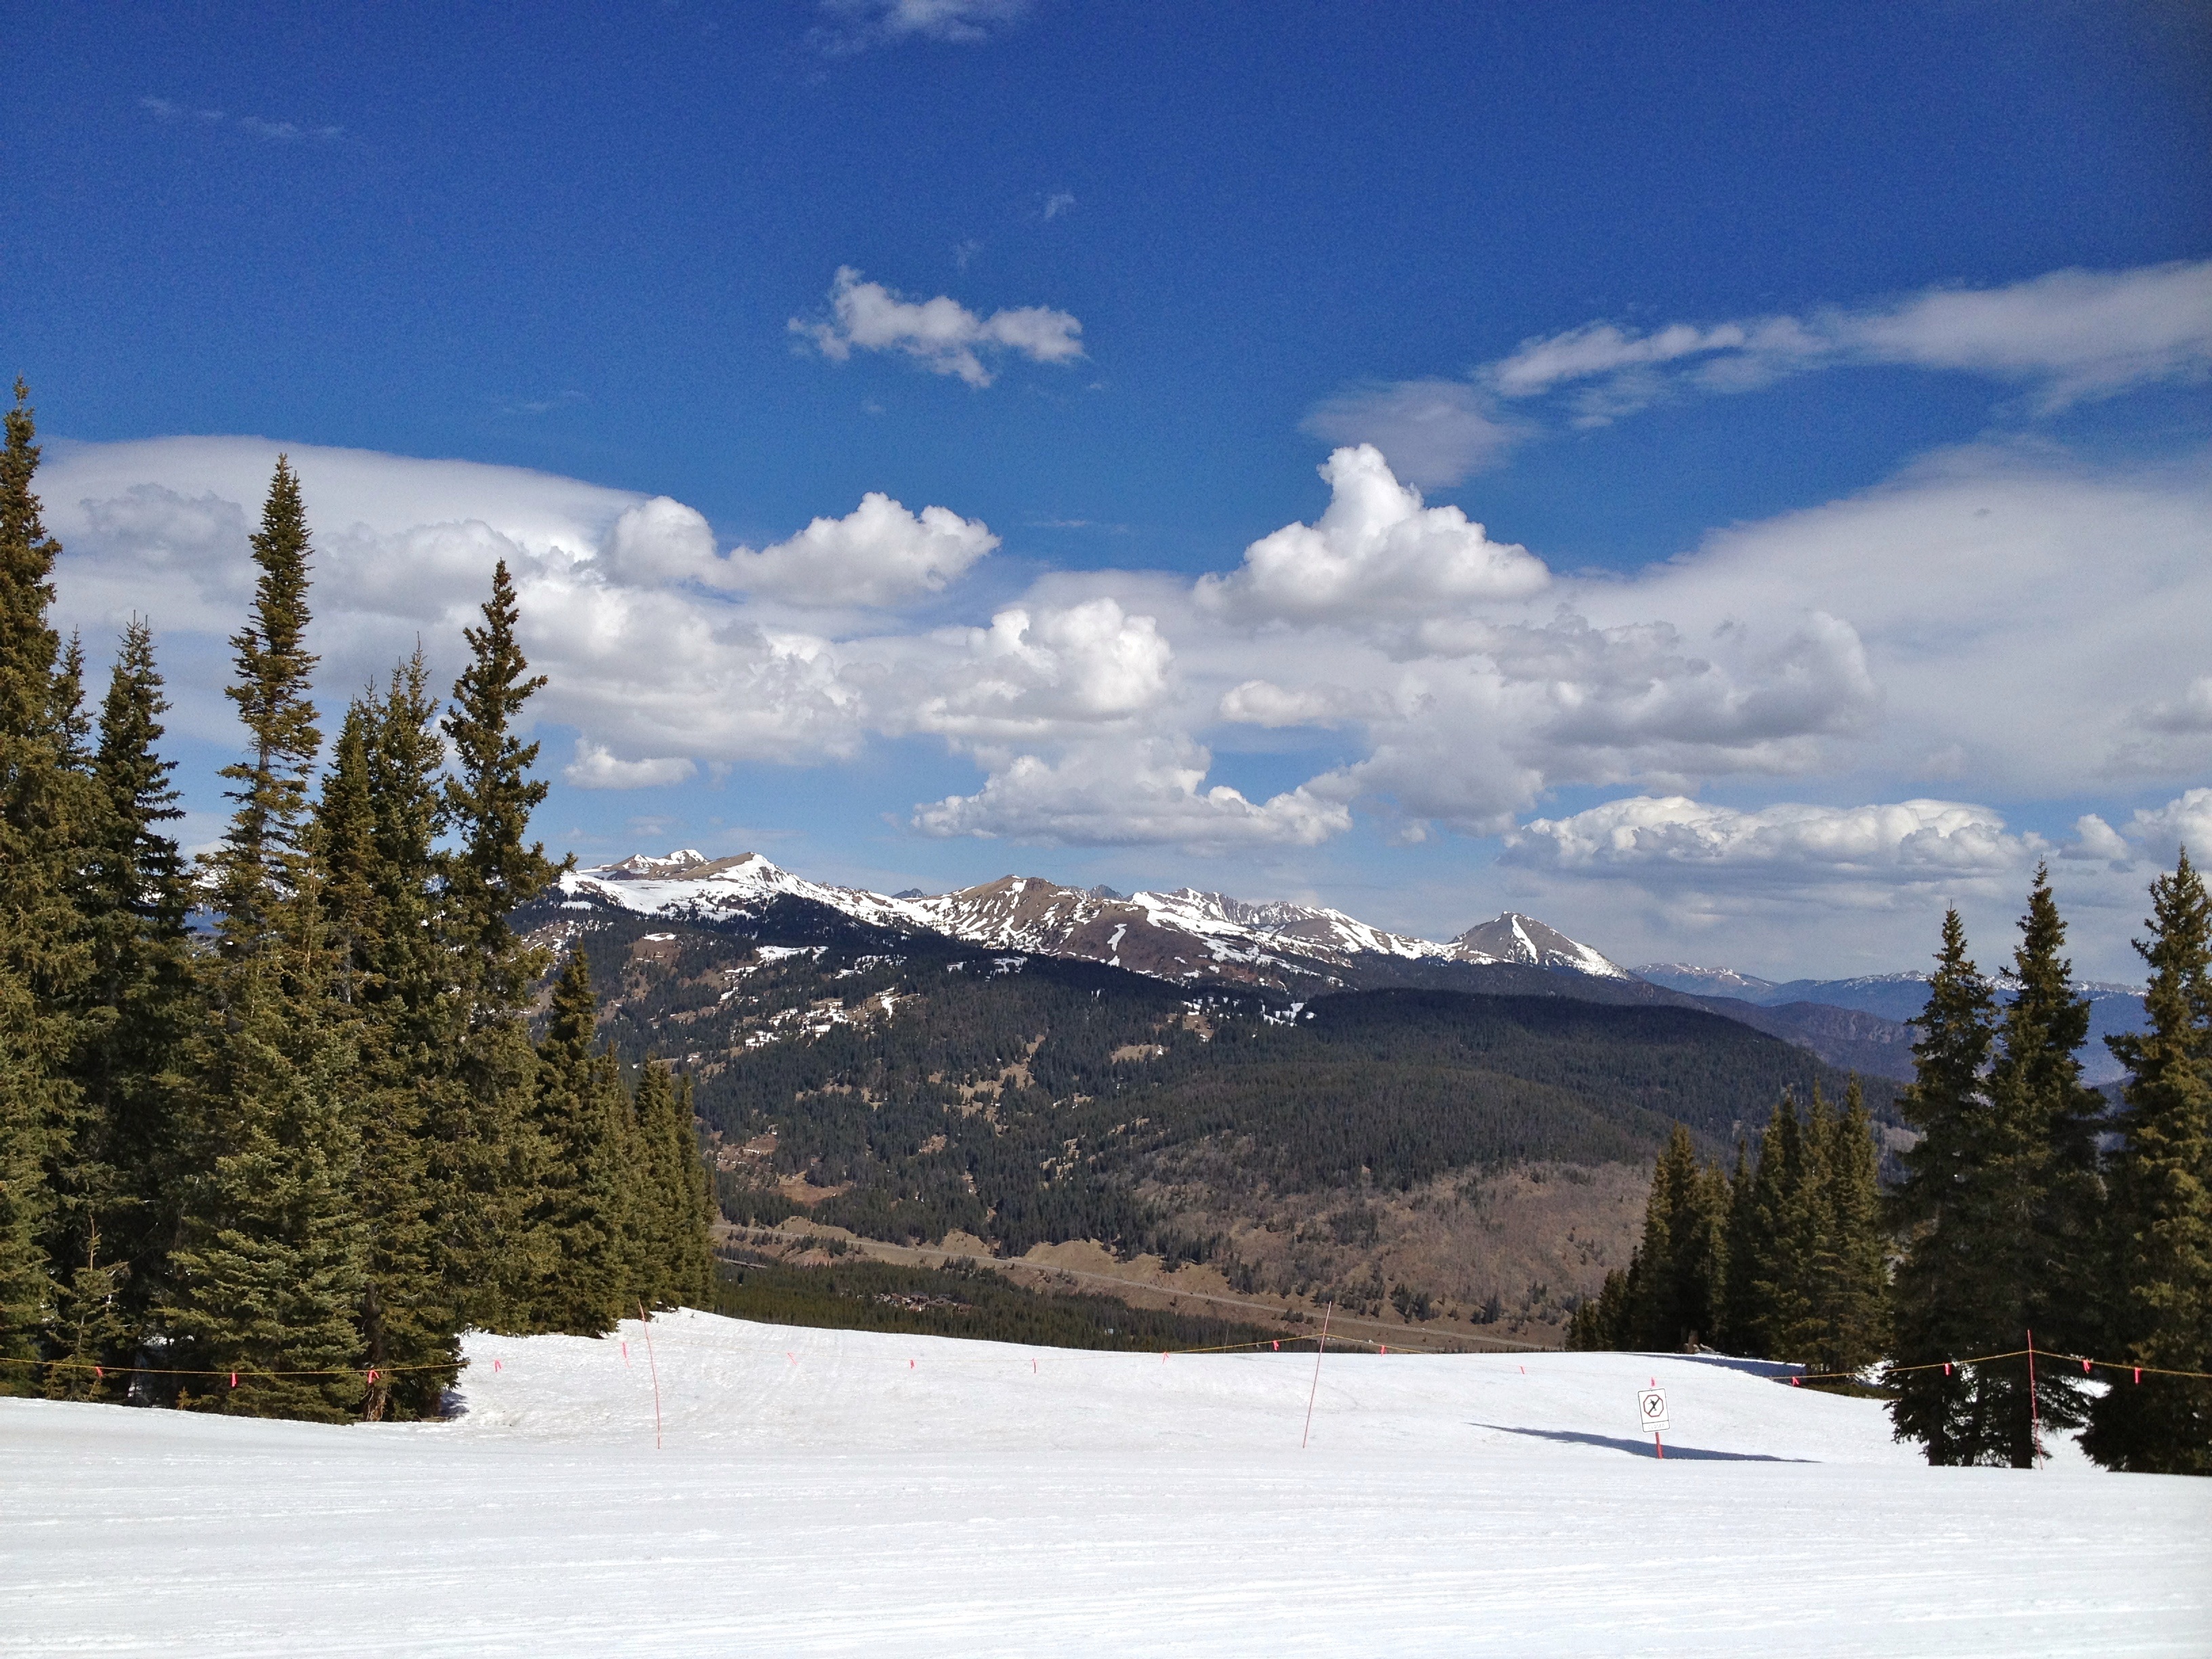
nature, mountain, snow, winter, cloud, mountain range, scenery, weather, america, season, ridge, winter sport, colorado, alps, ski, plateau, piste, destination, mountainous landforms, copper mountain